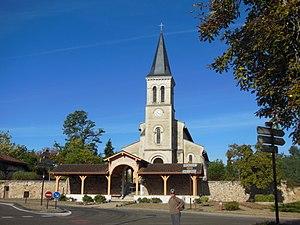
Église Saint-Sever de Villenave, dans le département français des Landes
Le département français des Landes compte 438 églises pour un total de 331 communes, soit une moyenne de 1,32 église par commune. La commune de Parleboscq, née de la réunion de sept paroisses, compte à elle seule sept églises.
Villenave est une commune française située dans le département des Landes en région Nouvelle-Aquitaine.